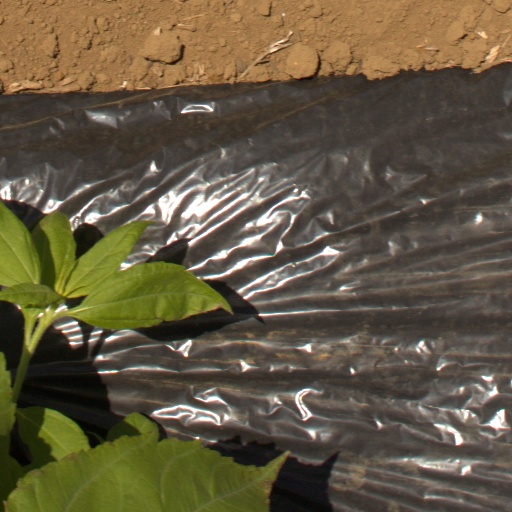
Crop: Jerusalem artichoke